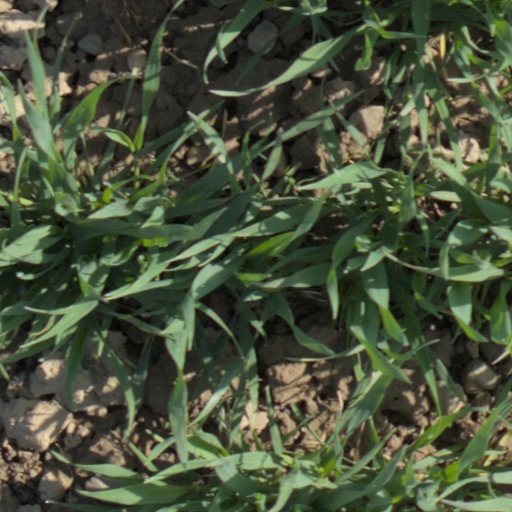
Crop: wheat